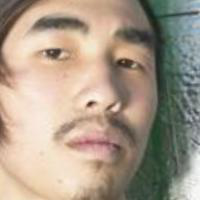
Age group: age 21-30